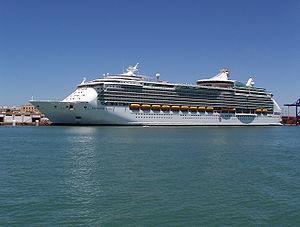
La Royal Caribbean International est une compagnie maritime américano-norvégienne spécialisée dans les navires de croisières. Elle est basée à Miami en Floride. Elle fait partie du groupe Royal Caribbean Cruise Line.
Le port de la baie de Cadix est un complexe portuaire situé sur le littoral atlantique espagnol, dans la province de Cadix, en Andalousie. Il regroupe cinq ports autrefois indépendants et dispersés sur trois communes, dans une structure placée sous la tutelle du ministère de l'Équipement. Héritier d'une histoire prestigieuse, le port de la Baie bénéficie d'une situation privilégiée et connaît depuis plusieurs années une croissance soutenue qui le place parmi les premiers ports andalous et espagnols.
Le Navigator of the Seas est un bateau de croisière de classe Voyager appartenant à l'opérateur Royal Caribbean Cruise Line, construit aux chantierx finlandais de Turku, Kvaerner Masa-Yards. Il a été mis en service en décembre 2002.